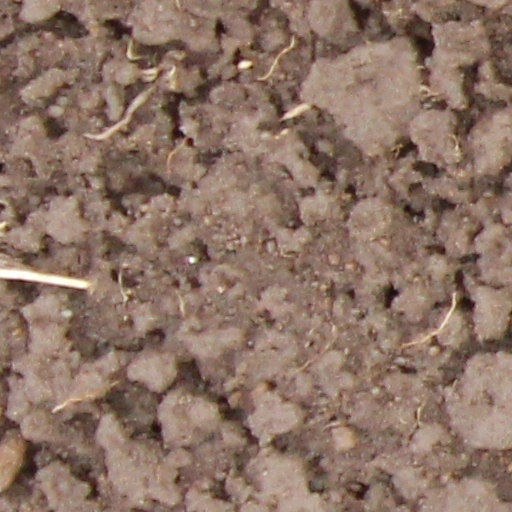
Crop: wheat